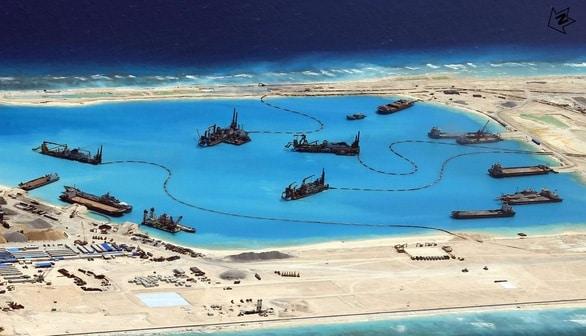
có nhiều mô hình con thuyền ở trên mô hình mặt nước